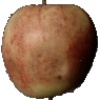
Label: red_apple